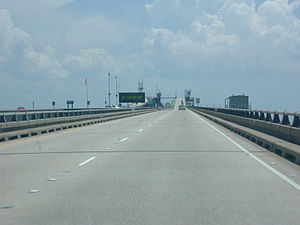
Lake Pontchartrain Causeway
Lake Pontchartrain Causeway i sydgående retning. Forude ses klapanordningen over sejlrenden gennem søen
"Lake Pontchartrain Causeway eller bare ""The Causeway"" er en bro, eller rette to parallelle broer over Lake Pontchartrain i det sydlige Louisiana, USA. Den længste af de to broer er 38 km og 420 meter lang, og dermed verdens længste bro over vand. De to broer, der er understøttet af mere end 9.000 bropiller er forsynet med en klapanordning over sejlrenden gennem Lake Pontchartrain ca. 13 km syd for den nordlige bred, som tillader skibe at passere broen.